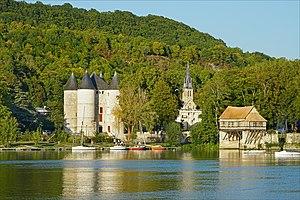
Le château des Tourelles est un édifice du XIIIᵉ siècle situé à Vernon dans le département de l'Eure en Normandie.